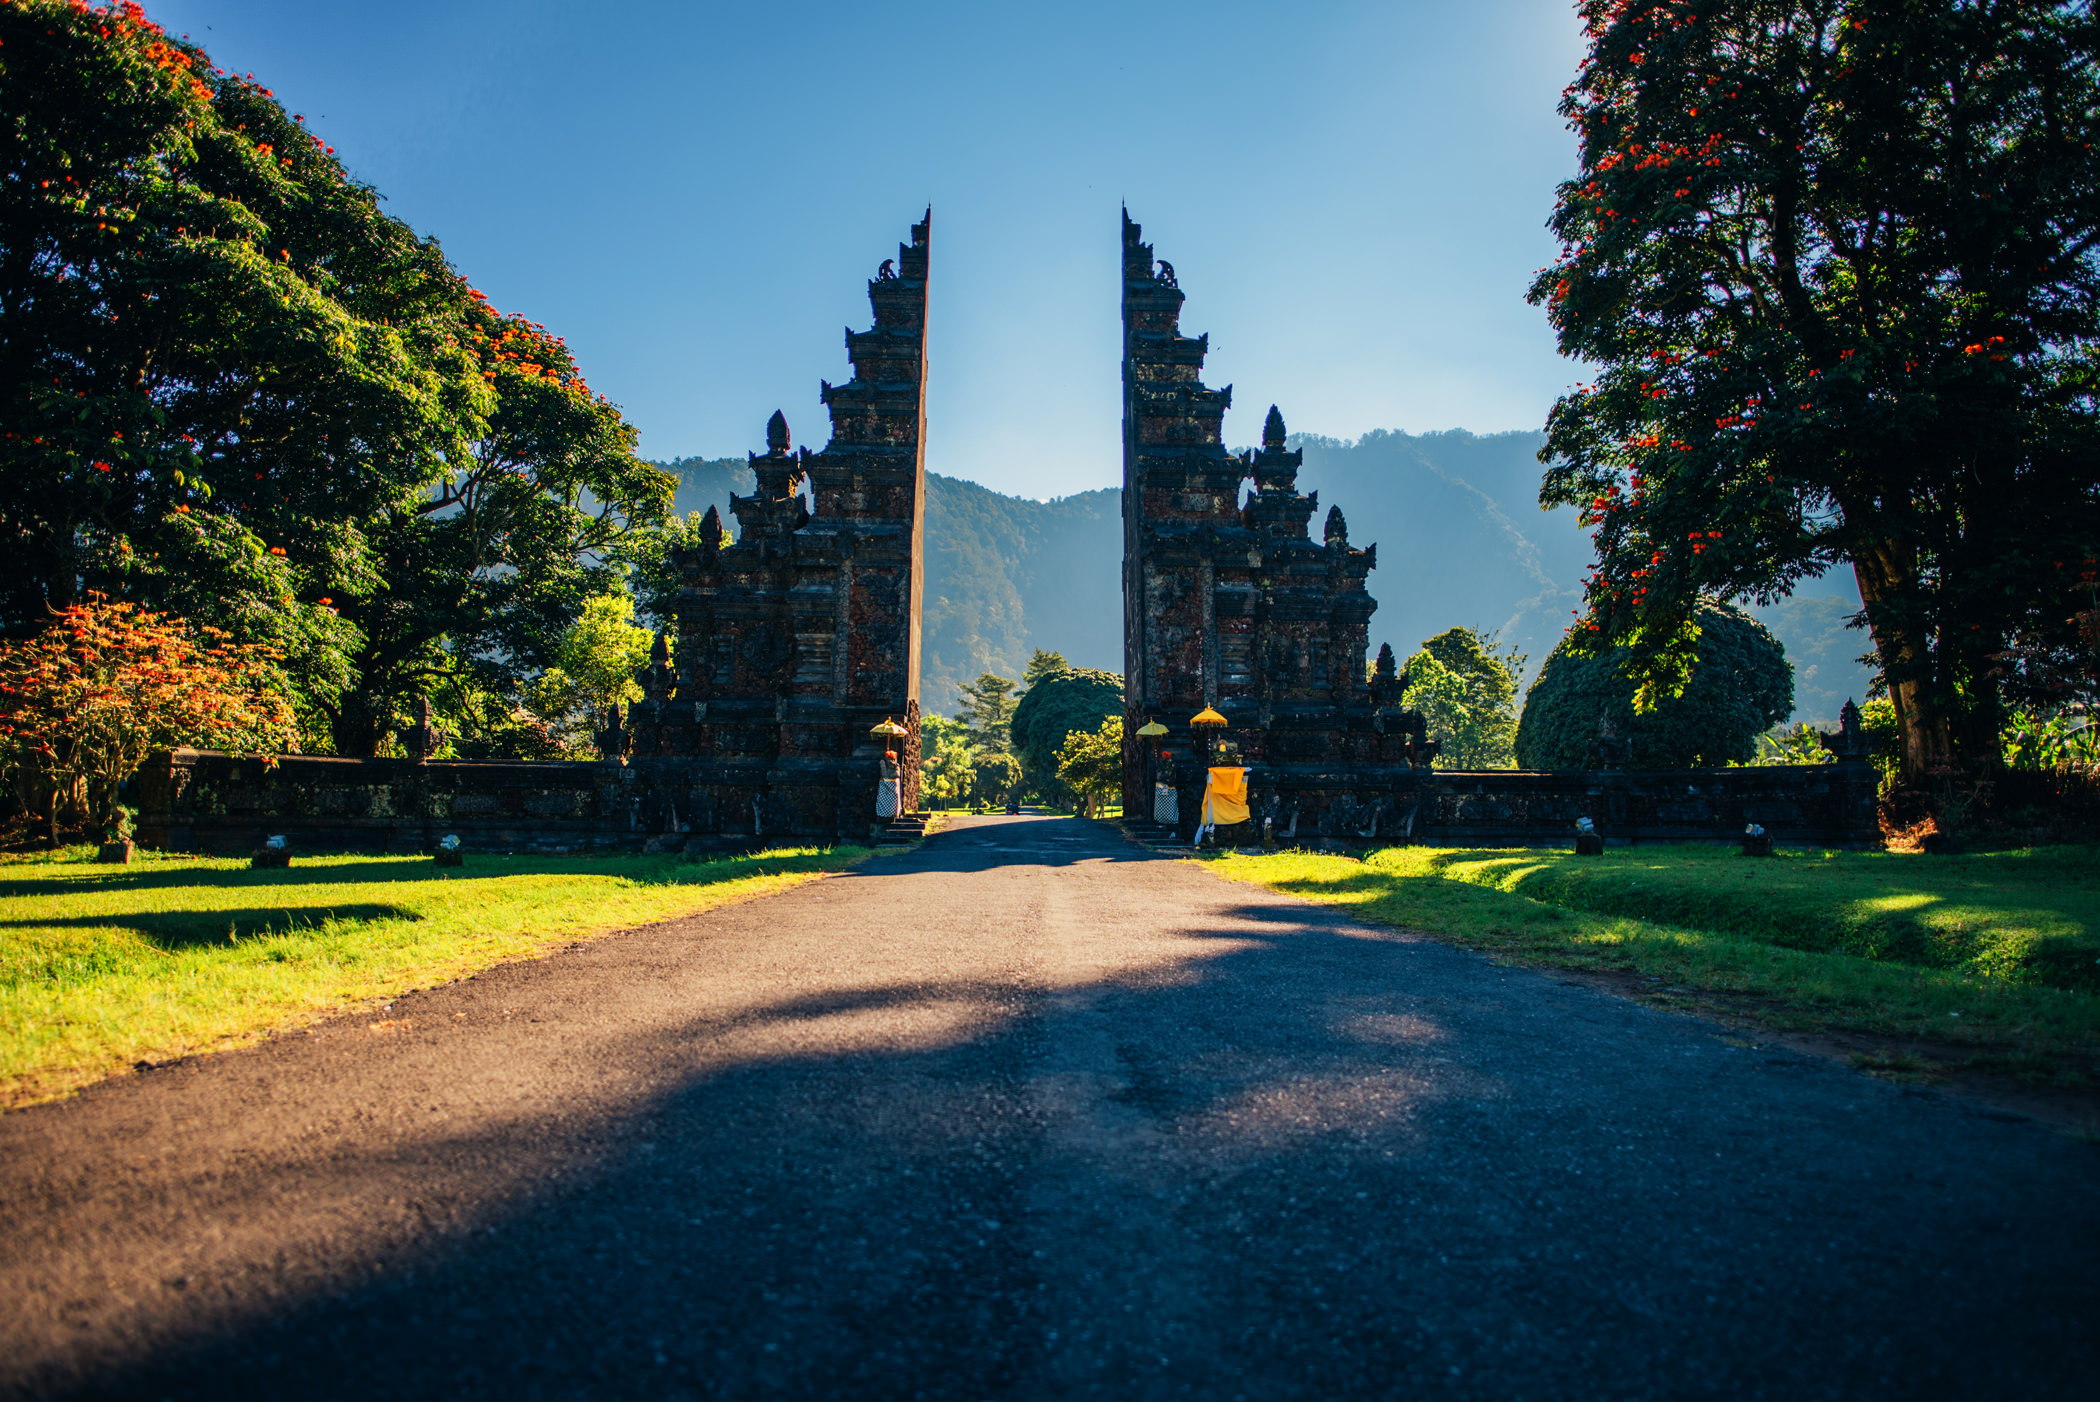
sky, nature, landmark, natural landscape, tree, architecture, daytime, morning, grass, reflection, botany, sunlight, building, city, landscape, plant, cloud, church, garden, tower, monument, tourism, landscaping, place of worship, horizon, shadow, evening, house, river, world, tourist attraction, road, botanical garden, park